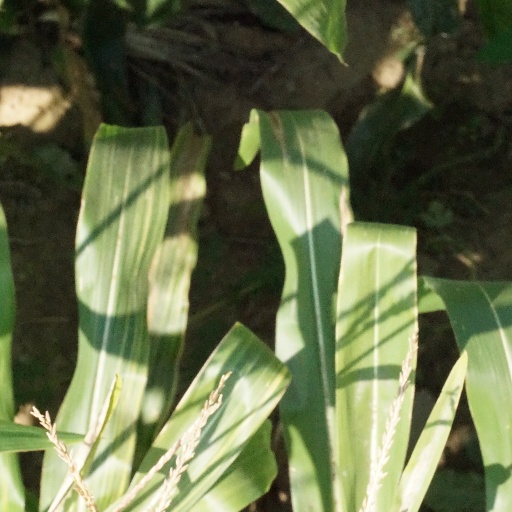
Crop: maize; corn